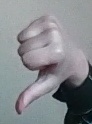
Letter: waw